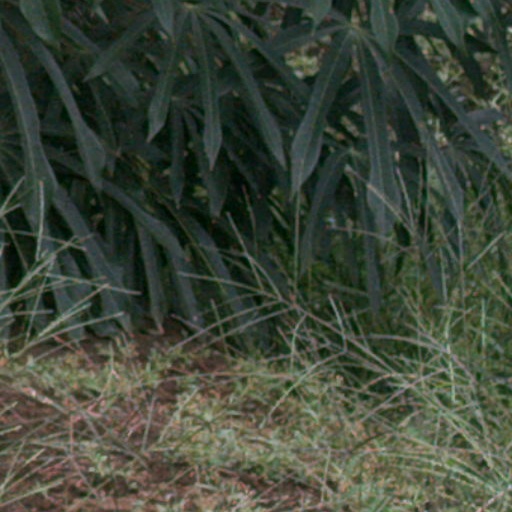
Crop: cassava